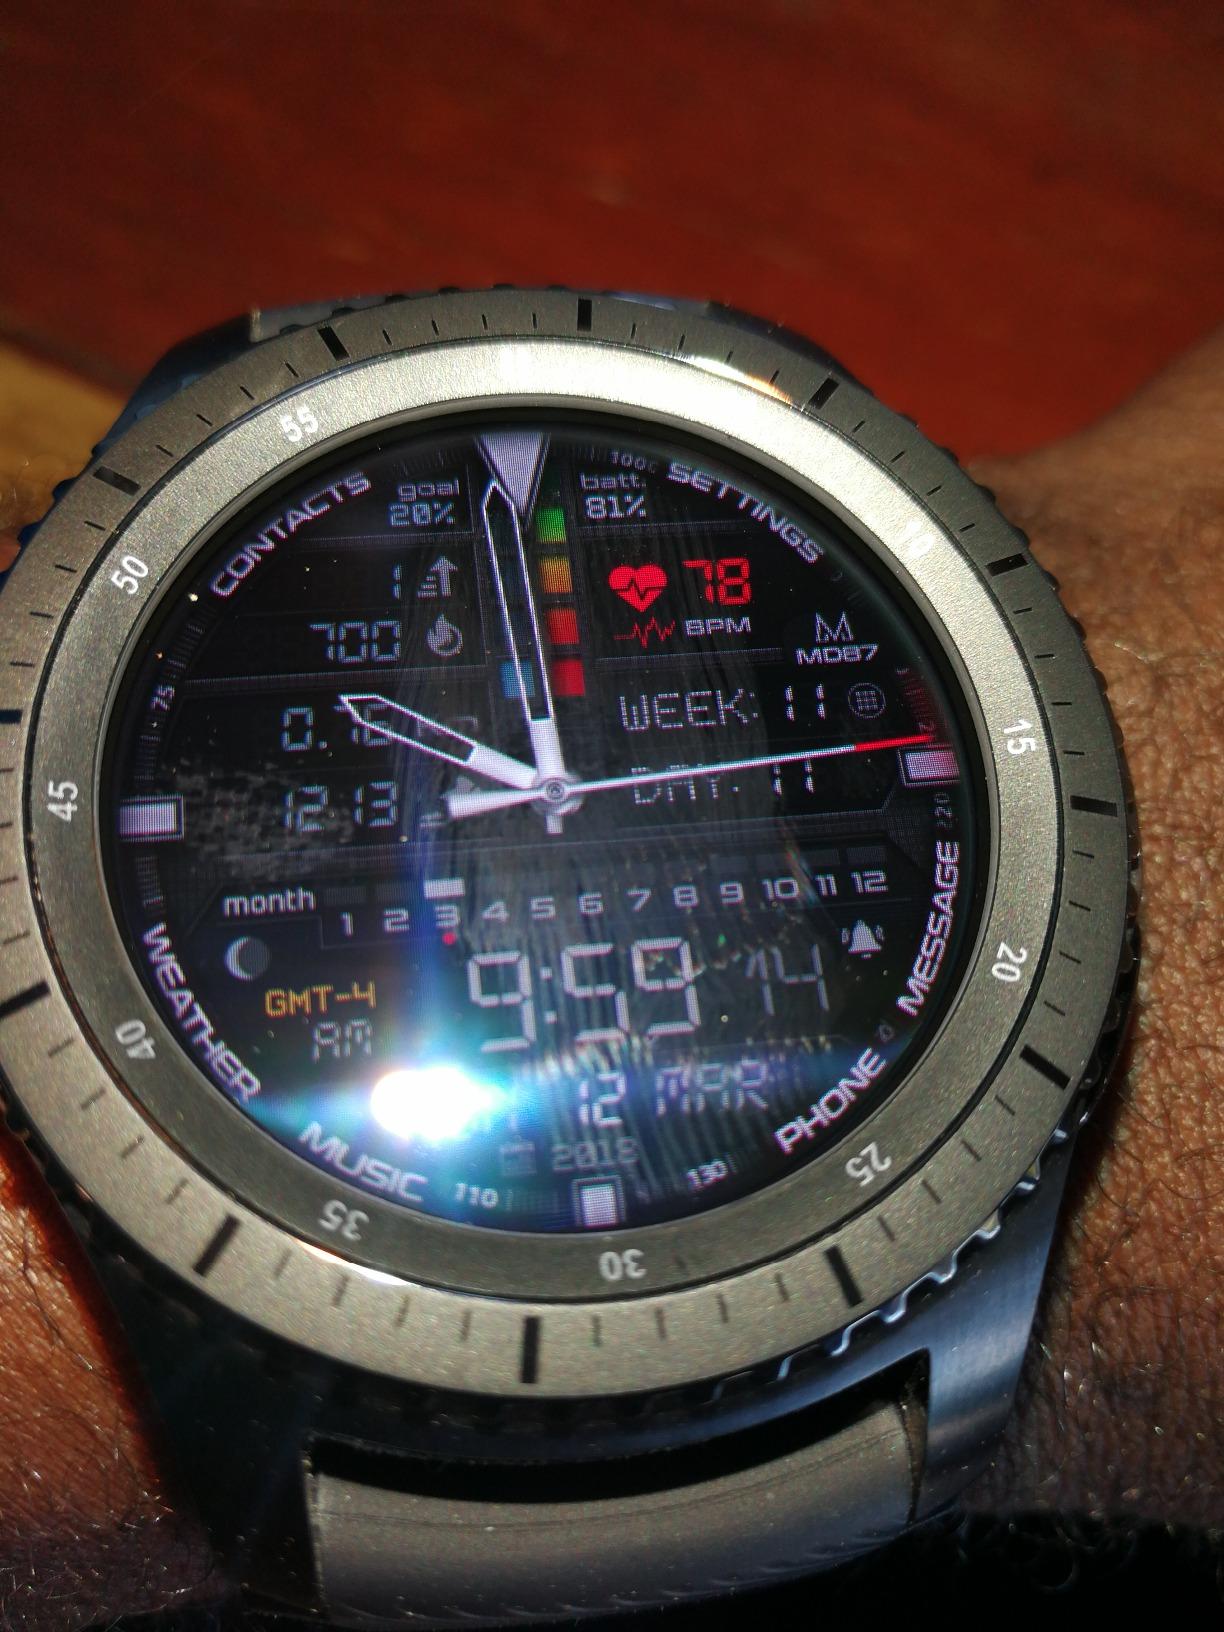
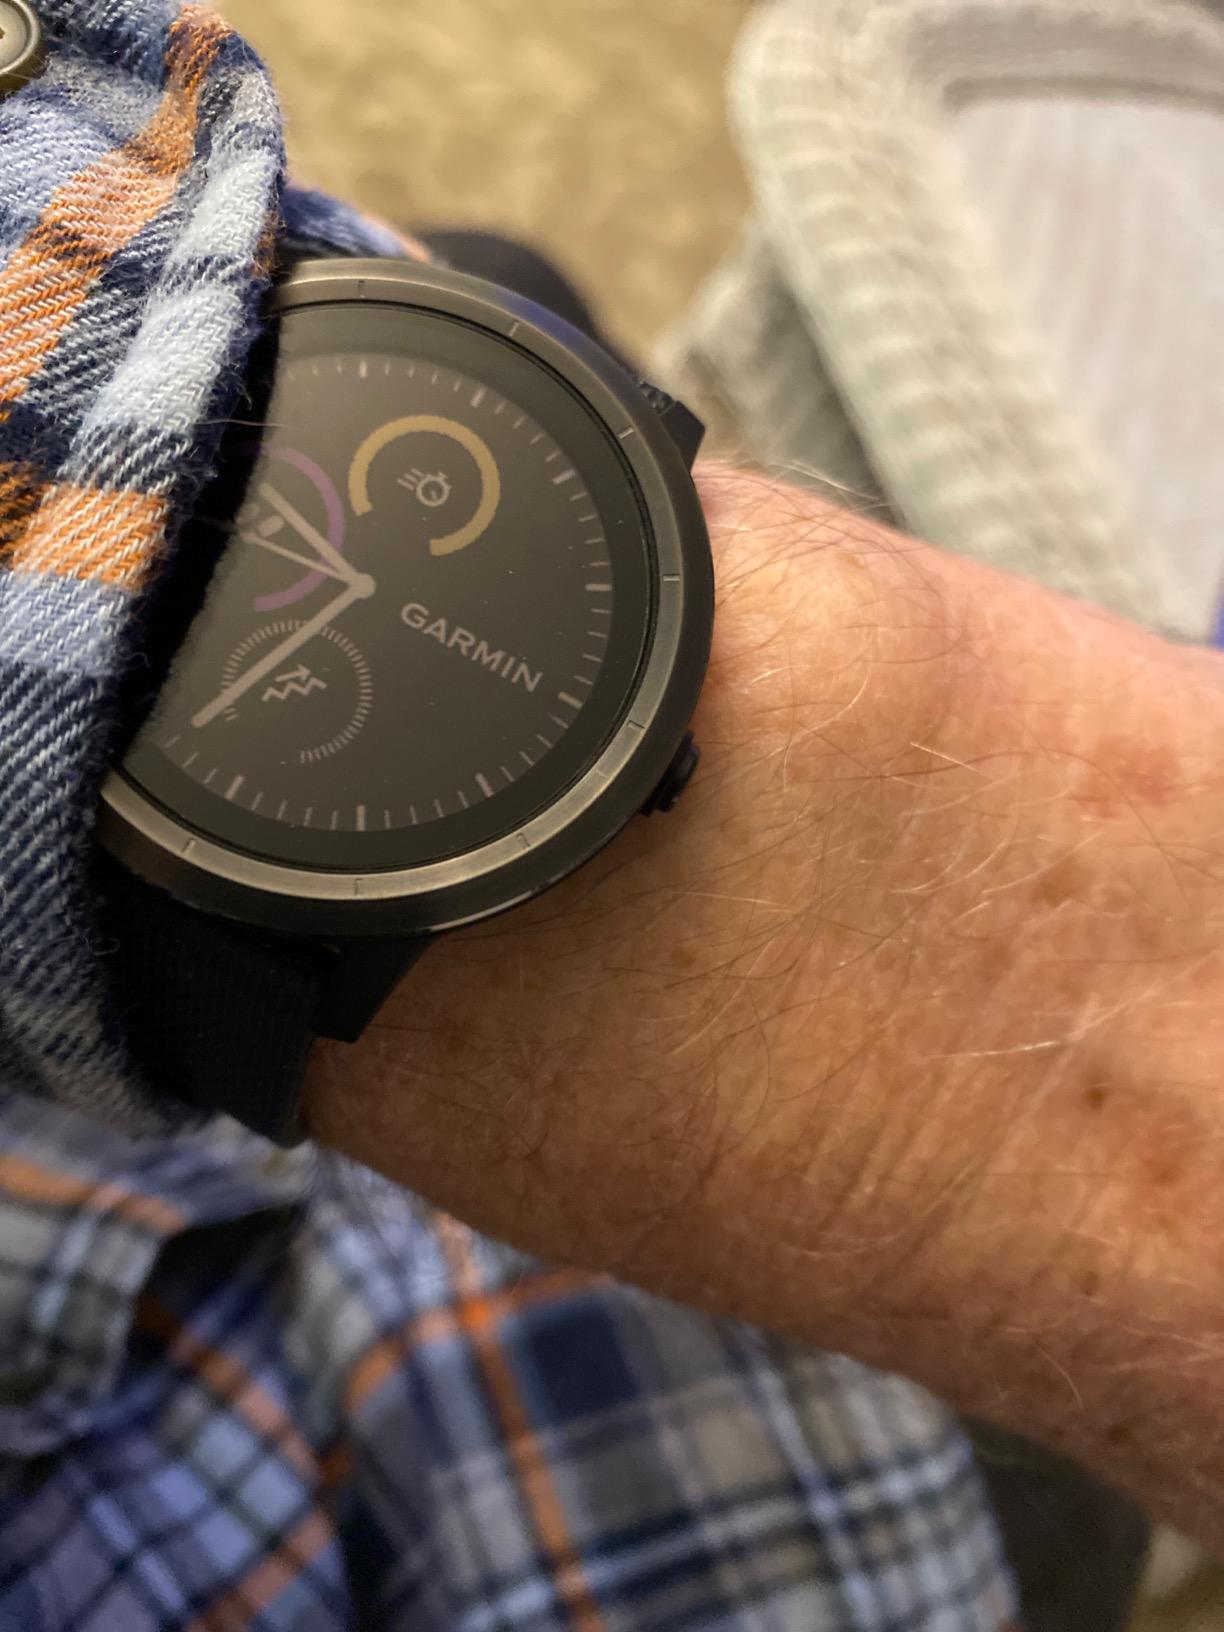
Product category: smartwatch
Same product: no